The Church (band)

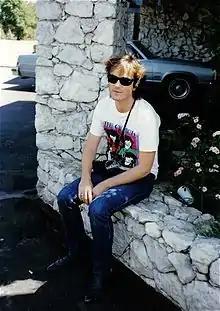
Steve Kilbey, California, 1986

The Church reconvened at Studios 301 in mid-1985 to work on their next album, "Heyday", with British producer/engineer Peter Walsh (Simple Minds, Scott Walker, Peter Gabriel). Their first single in almost two years, "Already Yesterday", appeared in October and just made the Top 100. "Heyday" followed in November and brought new stylistic elements with the addition of real strings and horns, creating a warm, organic sound. The songs "were among the richest moments in The Church canon". While Kilbey still wrote the lyrics, the band were now largely writing the music together, a practice which they would continue thereafter.